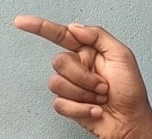
ASL sign: G